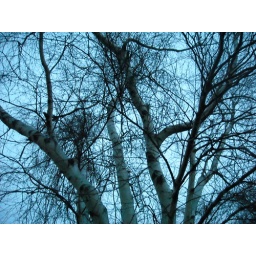
A birch tree near the beach in the contrasting blue sky.